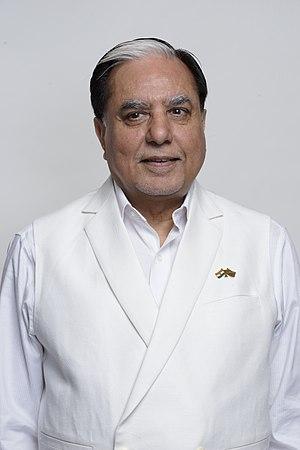
Subhash Chandra est un milliardaire indien des médias. Il est le président du groupe Essel, a créé un empire évalué à plus de 10 milliards de dollars américains.